Photoimageable thick-film technology

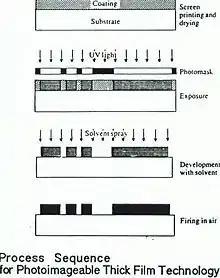
Progress for photoimageable thick film

Photoimageable thick-film technology is a combination of conventional thick film technology with elements of thin film technology, and it provides a low cost solution to producing high quality microwave circuits. The ability to directly photoimage the printed layers means that the technology can provide the high line and gap resolution required by high frequency planar components. It provides a feasible fabrication process to produce circuits operating at microwave and millimetre-wave frequencies. Circuits made using this technology meet the modern requirements for high density packaging, whilst yielding the high quality components required for very high frequency applications, including wireless communication, radar, and measurement systems.